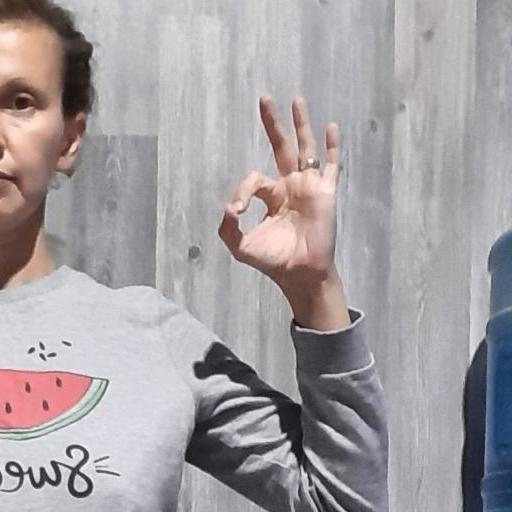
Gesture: ok